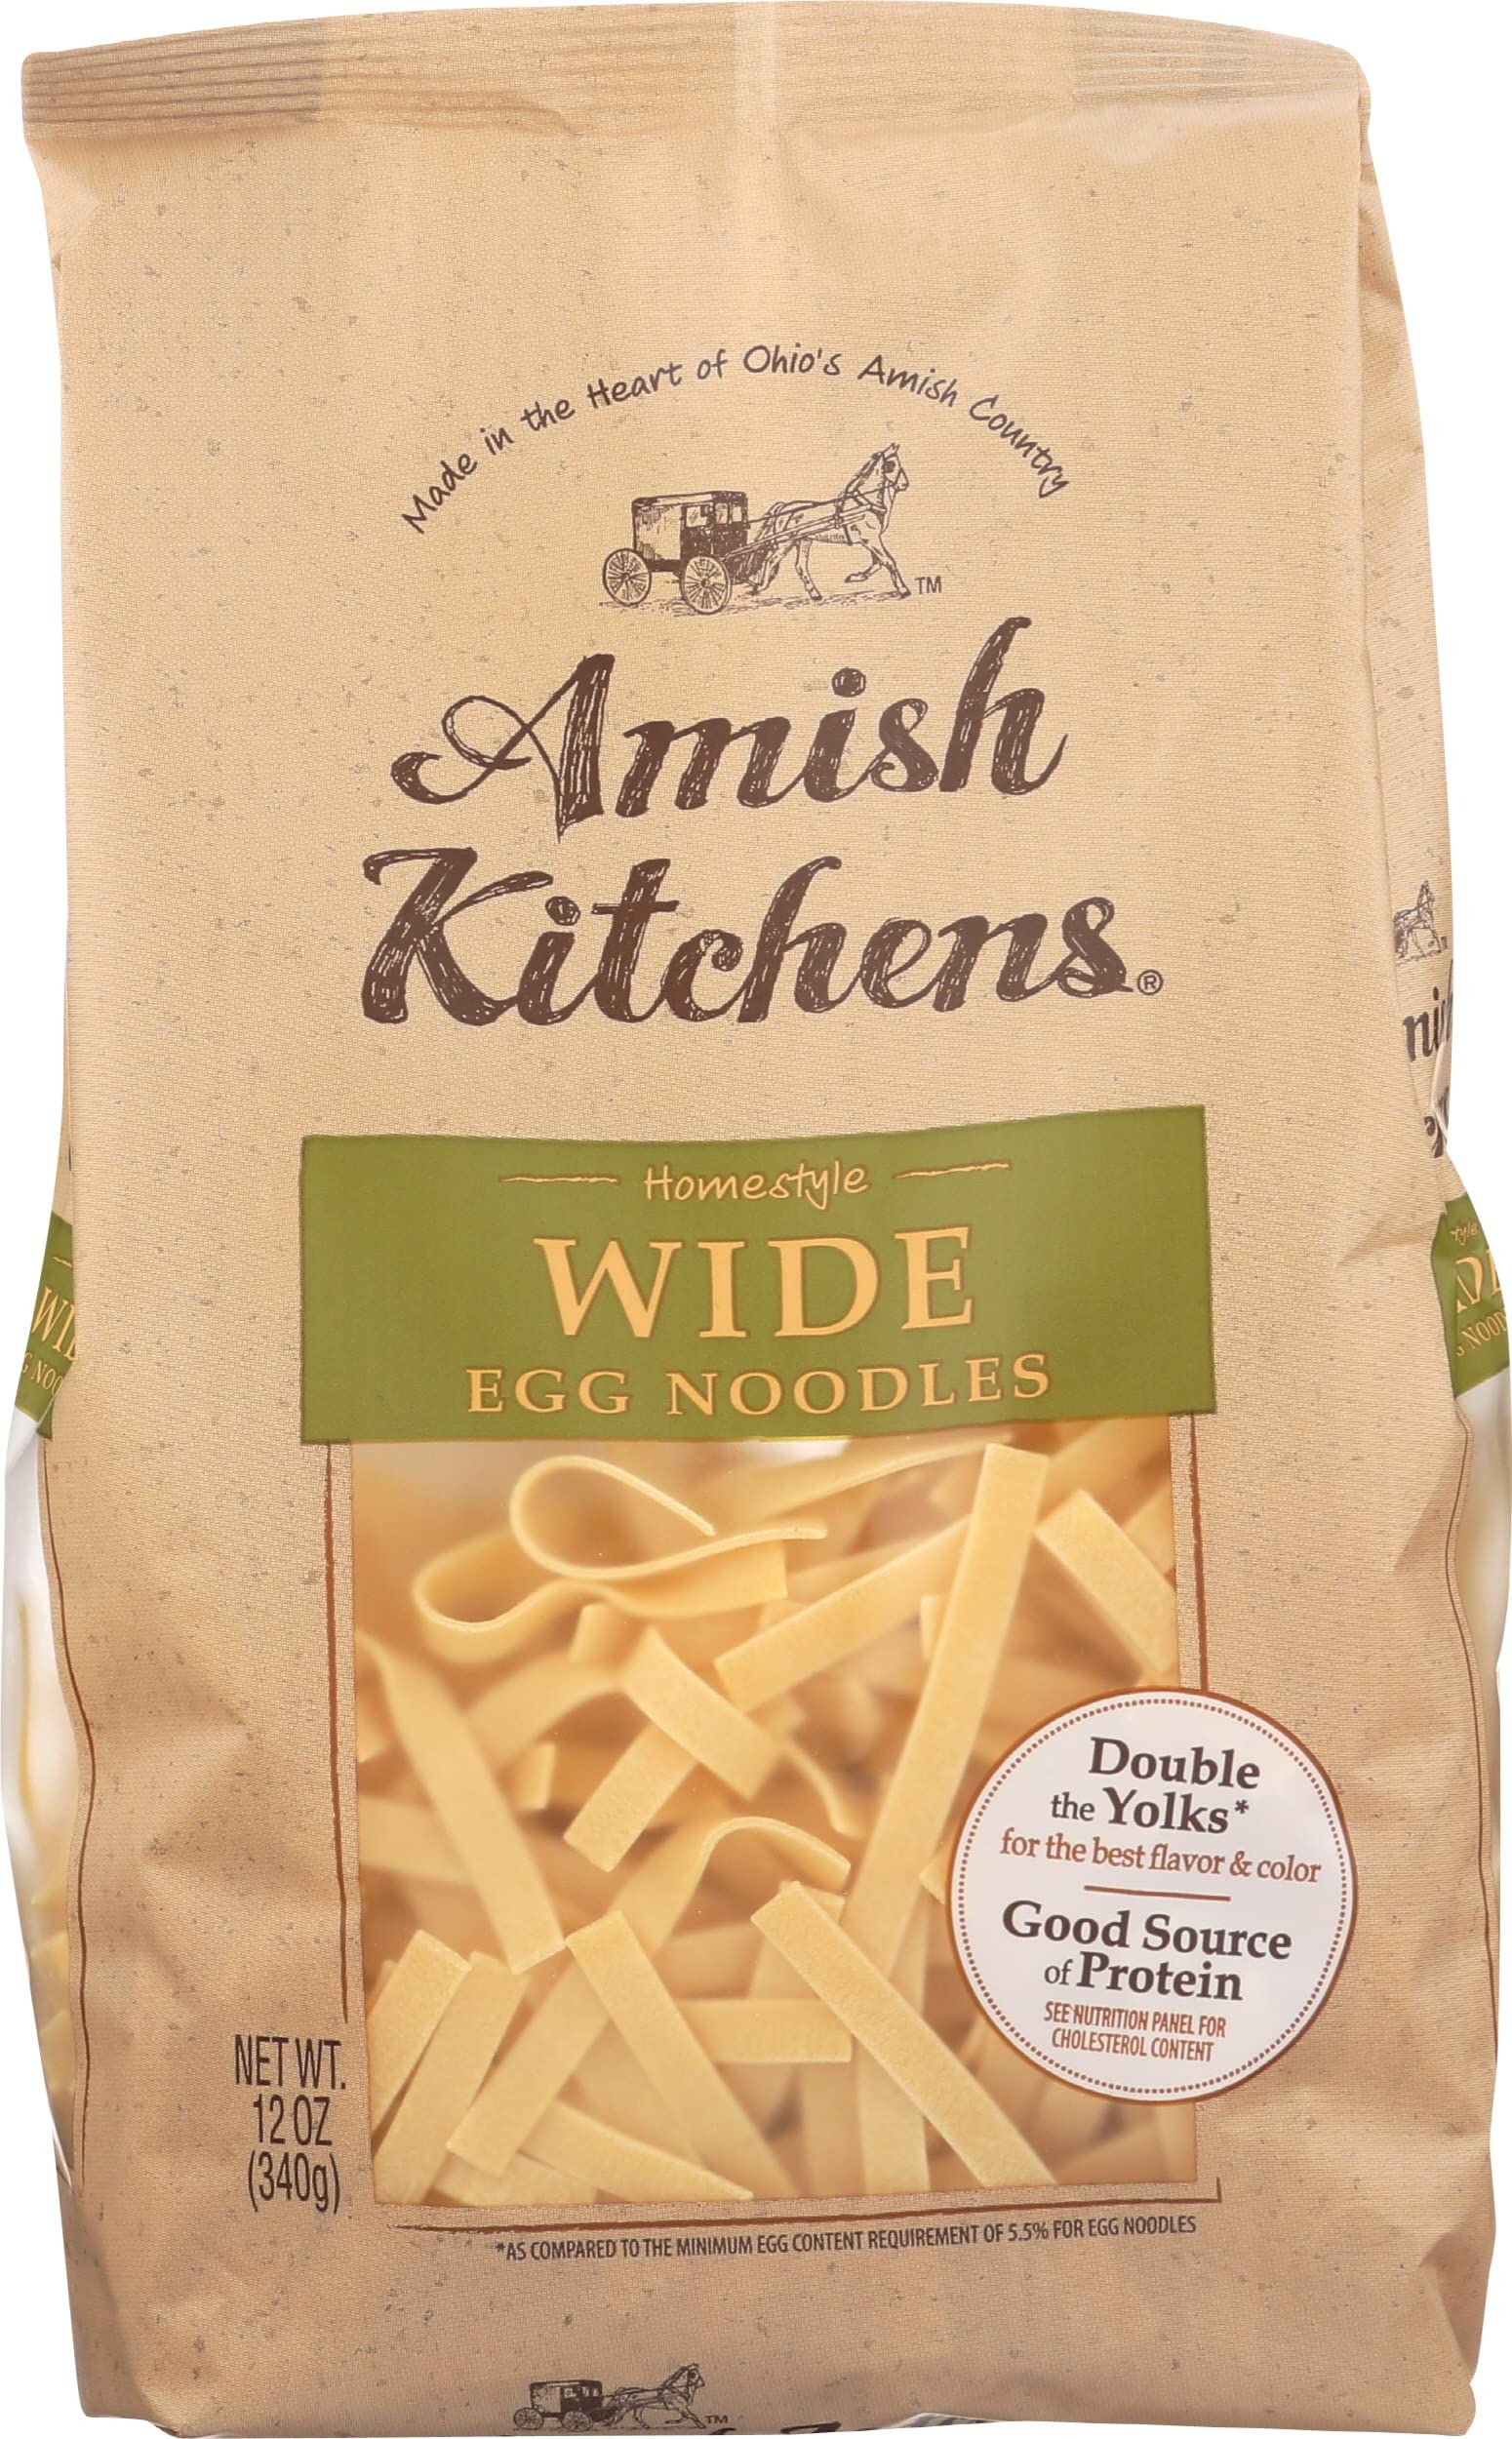
Item Name: Amish Kitchens Noodle Wide, 12 oz
Bullet Point 1: Country Of Origin: United States
Bullet Point 2: Model Number: 70200996410
Bullet Point 3: The package dimension of the product is 8.5" L x 6.1" W x 3.4" H
Bullet Point 4: Item Package Weight: 0.87 lb
Value: 12.0
Unit: Ounce

Price: 11.37